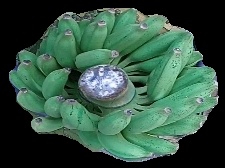
Variety: elakki-bale
Grade: grade1